Jiří Havlis

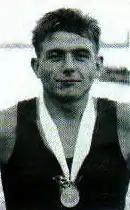
Havlis during his active years

Jiří Havlis (16 November 1932 – 31 January 2010) was a Czech rower who competed for Czechoslovakia in the 1952 Summer Olympics.